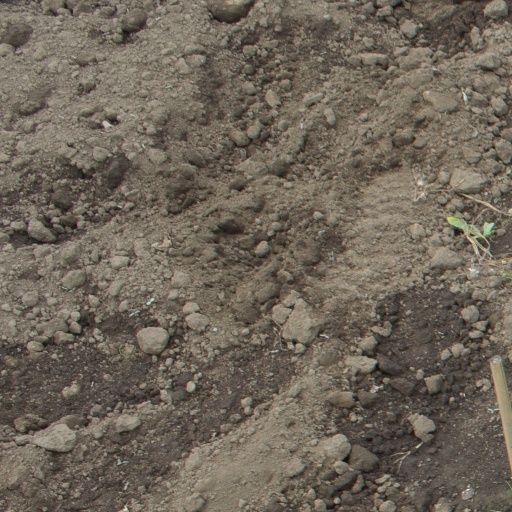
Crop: soybean